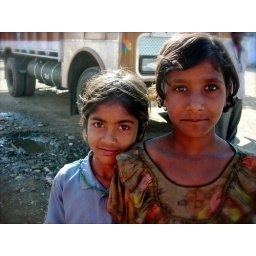
I was wearing a bright red shirt that day, which made for great reflections in those big brown eyes.